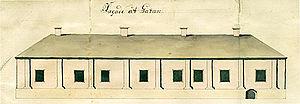
Cette Liste des bâtiments historiques d'Helsinki est non exhaustive et répertorie les plus anciens bâtiments du centre d'Helsinki datant du milieu du XVIIIᵉ siècle.